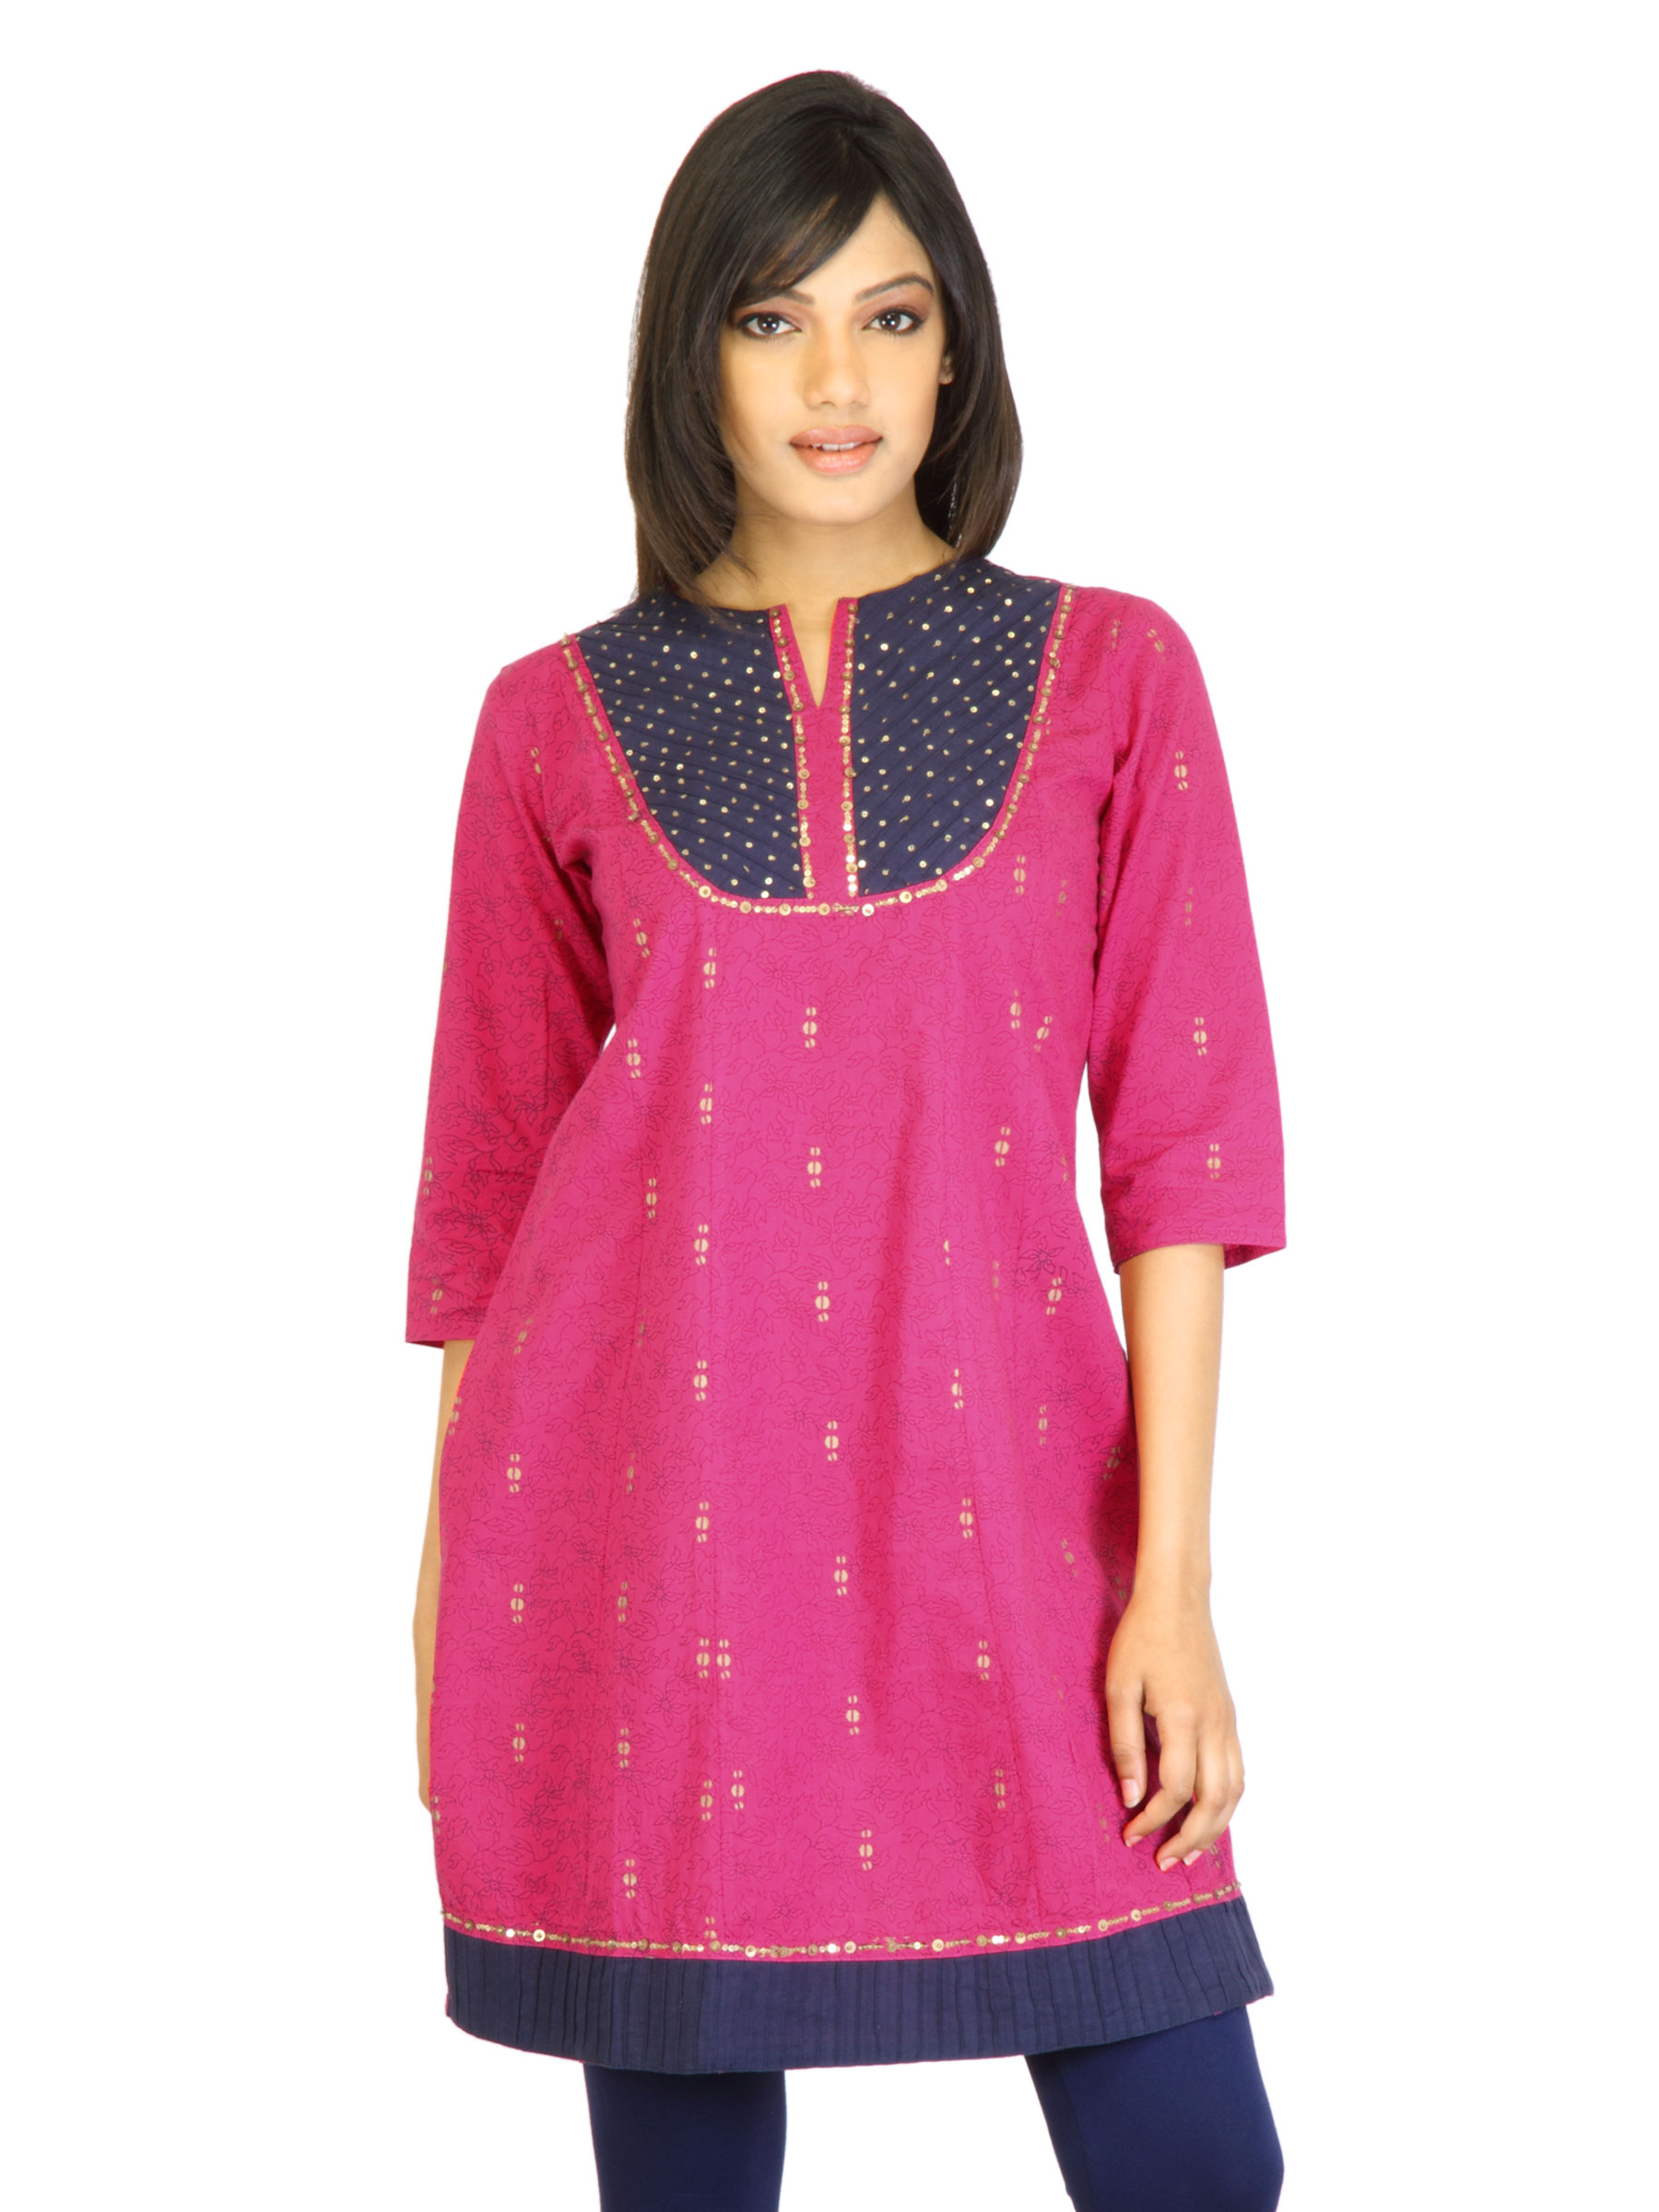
Mother Earth Women Pink Printed Kurta
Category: Apparel / Topwear / Kurtas
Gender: Women
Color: Pink
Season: Fall 2011
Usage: Ethnic